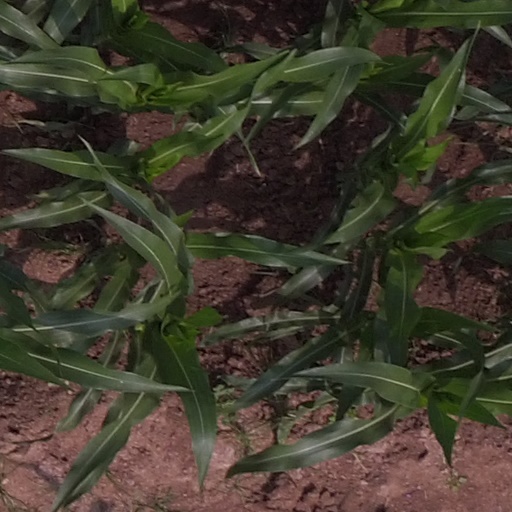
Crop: maize; corn